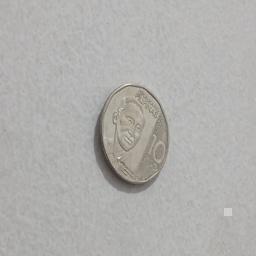
Label: 10_New_Front